Leonardo AW609

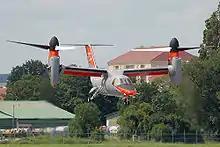
An AW609 performing a flight display while in helicopter mode at the Paris Air Show, 2007

The BA609 drew on experience gained from Bell's earlier experimental tiltrotor, the XV-15. In 1996, Bell and Boeing formed a partnership to develop a civil tiltrotor aircraft. In March 1998, Boeing pulled out of the project. In September 1998, Agusta became a partner in the development program. This led to the establishment of the Bell/Agusta Aerospace Company (BAAC), a joint venture between Bell Helicopter and AgustaWestland, to develop and manufacture the aircraft, which was named Bell-Agusta AB-609; the two companies simultaneously worked on a conventional medium helicopter project (the Agusta-Bell AB139).